Oxymoron (Schoolboy Q album)

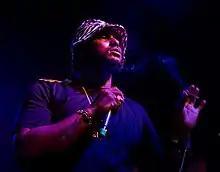
"Oxymoron" is Schoolboy Q's first album released on a major record label (Interscope Records).

In November 2013, Schoolboy Q expressed he felt there were no more gangsta rappers. In an interview, Schoolboy Q discussed his status as a gangsta rapper: "I'm not one of them rappers that's scared to put a title on their name," Schoolboy Q said during an interview with MTV. "Conscious rappers never like to be called conscious rappers and a lyrical rapper never like to be a party rapper. I'm a gangsta rapper, that's who I am. I happen to make fun records at the same time, that's what I do. I joke, I bag on niggas, my personality is like that, but I am a gangsta rapper and that's what I'm gonna bring to the table." During the interview, Schoolboy Q then added that gangsta rappers are nowhere to be found today: "There's no more gangsta rappers. It's just trap music now. So I wanna get that old feeling back that I do naturally. I'm not necessarily trying to bring gangsta rap back. I'm just trying to let you know it's still here and I'm a part of it. I feel like I'm the only one out of the coast that's doing this gangsta rap shit the way that it used to be done...how niggas used to put detail in their music, not just going to the club and turning up." Schoolboy Q said that he is going to bring that style in "Oxymoron": "I'm just telling my story and what I grew up around and what I seen and what I did and I wanna put that in the light instead of everybody just smiling. Like Eminem said, 'Whatever happened to wildin' out and being violent? / Whatever happened to catchin a good-ol' fashioned passionate ass-whoopin' and getting your shoes coat and your hat tooken?' "I'm one of them niggas," Schoolboy Q continued. "Whatever happened to that? I don't want niggas to get beat up or no shit like that, but at the end of the day, that is a part of life and I like that type of music. That's what pushed West Coast music to where it was at like when Dre, Snoop and all them...Dogg Pound. That's what they was doin' and that's what they was talking about and that's what I was raised off of."